ROM image

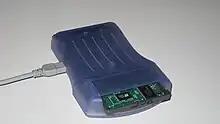
A ROM dumping device for the Game Boy Advance

ROMs can be copied from the read-only memory chips found in cartridge-based games and many arcade machines using a dedicated device in a process known as "dumping". For most common home video game systems, these devices are widely available, examples being the Doctor V64, or the Retrode.